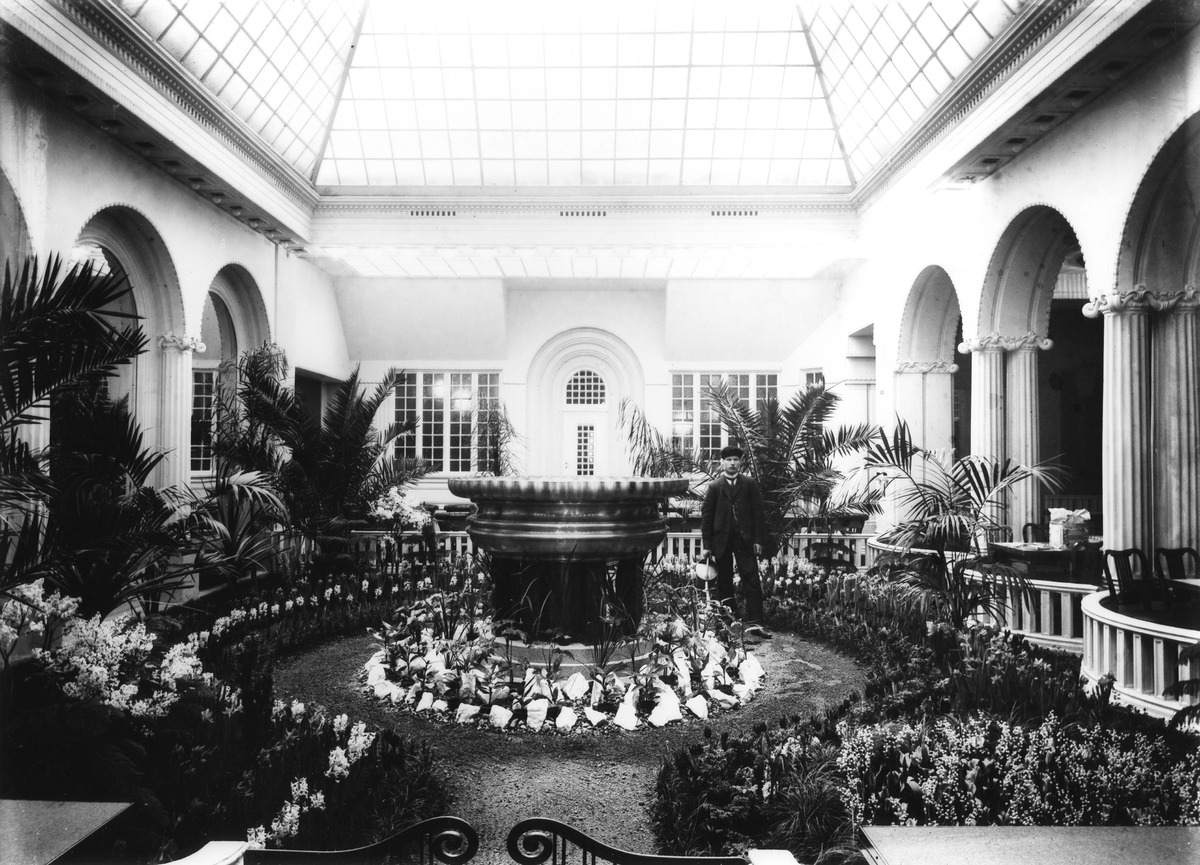
Ravintola Fennia, talvipuutarha
sisällön kuvaus: Ravintola Fennia, talvipuutarha. mustavalkoinen
Kuvaaja: Sundström, Eric, valokuvaaja
Ajankohta: kuvausaika 1910
Paikka: Suomi, Uusimaa, Helsinki, Kluuvi Helsinki, Mikonkatu 17
Aiheet: ravintolat, viherhuoneet, puutarhat talvipuutarhat, suihkukaivot